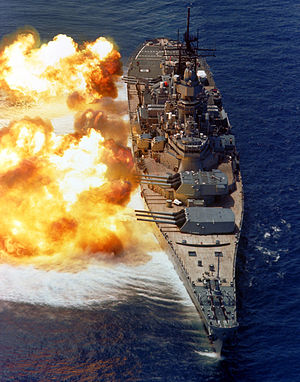
Slagskib / Efter 2. verdenskrig
USS Iowa (BB-61) demonstrerer sin ildkraft
Et slagskib er et svært pansret og armeret krigsskib med deplacement på omkring 35-45.000 tons og med panser på op til 40 cm tykkelse, i et enkelt tilfælde 200 cm tykkelse.